Gurrundah

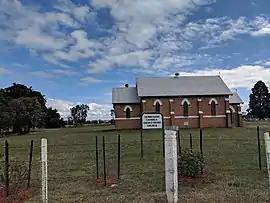
Church in Gurrundah

Gurrundah is a locality in the Upper Lachlan Shire, New South Wales, Australia. It lies on the eastern side of the Crookwell–Gunning road about 22 km south of Crookwell and 26 km north of Gunning. At the , it had a population of 55. The Gullen Range Wind Farm lies in the east of the locality above the upper Wollondilly River.